Bargaining

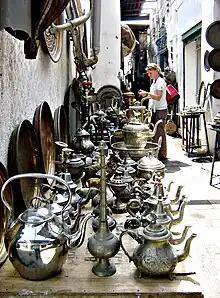
Medina Tripoli, Libya

In North America, Australia, and Europe, bargaining is typically confined to transactions involving expensive or one-of-a-kind items (automobiles, antiques, jewelry, art, real estate, trade sales of businesses) and informal sales settings such as flea markets and garage sales. In other regions of the world, bargaining may be the norm, even for small commercial transactions.